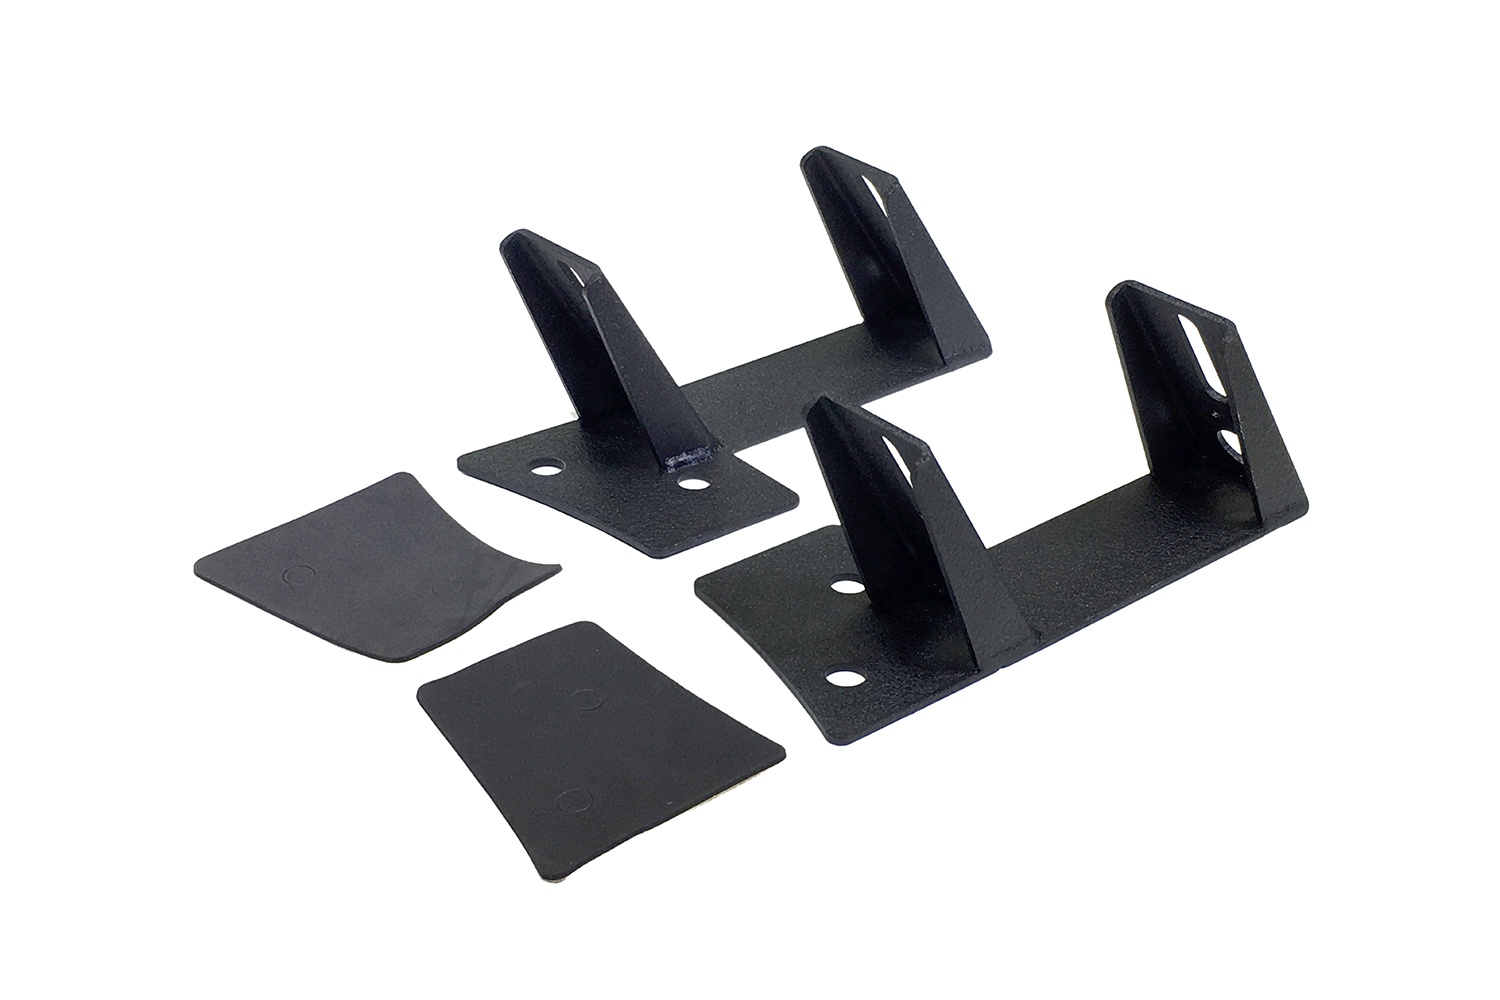
Quake LED - QBU789 - Jeep JK Double Light Window Pillar Bracket 2007-18 Wrangler JK Black Powdercoat Pair For 2007-2017 Jeep Wrangler
The Quake LED Jeep Wrangler JK double window pillar bracket fits most Quake work lights. Mounts with existing Jeep bolts. Attributes GTIN: 00718193341069 Brand Name: Quake LED Color: Black Finish: Powdercoat Material: Steel Rock Light: True Sold As: Pair Wiring Harness Included: True Extended Information Country of Origin: China Emissions : Emissions Compliance Exempt Life Cycle Status: Available To Order Packing Information Quantity of Each: 1 Package UOM: PR Dimension: 4 x 6 x 9 inches Weight: 2.2 lb
Brand: QUAKE LED
Category: Vehicles & Parts > Vehicle Parts & Accessories > Motor Vehicle Parts > Motor Vehicle Lighting > Light Bars